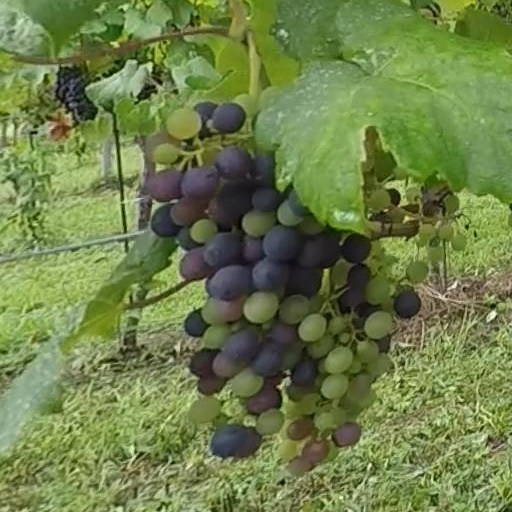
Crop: grape